Repentance (1987 film)

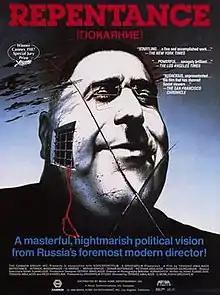
Film poster

Repentance ( translit. "Monanieba"), is a 1984 Georgian Soviet art film directed by Tengiz Abuladze. The film was produced in 1984, but it was banned from release in the Soviet Union for its semi-allegorical critique of Stalinism. It premiered at the 1987 Cannes Film Festival, winning the FIPRESCI Prize, Grand Prize of the Jury, and the Prize of the Ecumenical Jury. The film was selected as the Soviet entry for the Best Foreign Language Film at the 60th Academy Awards, but was not accepted as a nominee. In July 2021, the film was shown in the Cannes Classics section at the 2021 Cannes Film Festival.